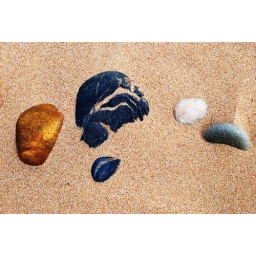
stones in the sand